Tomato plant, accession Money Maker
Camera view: bottom (45 deg); turntable rotation: 300 degrees
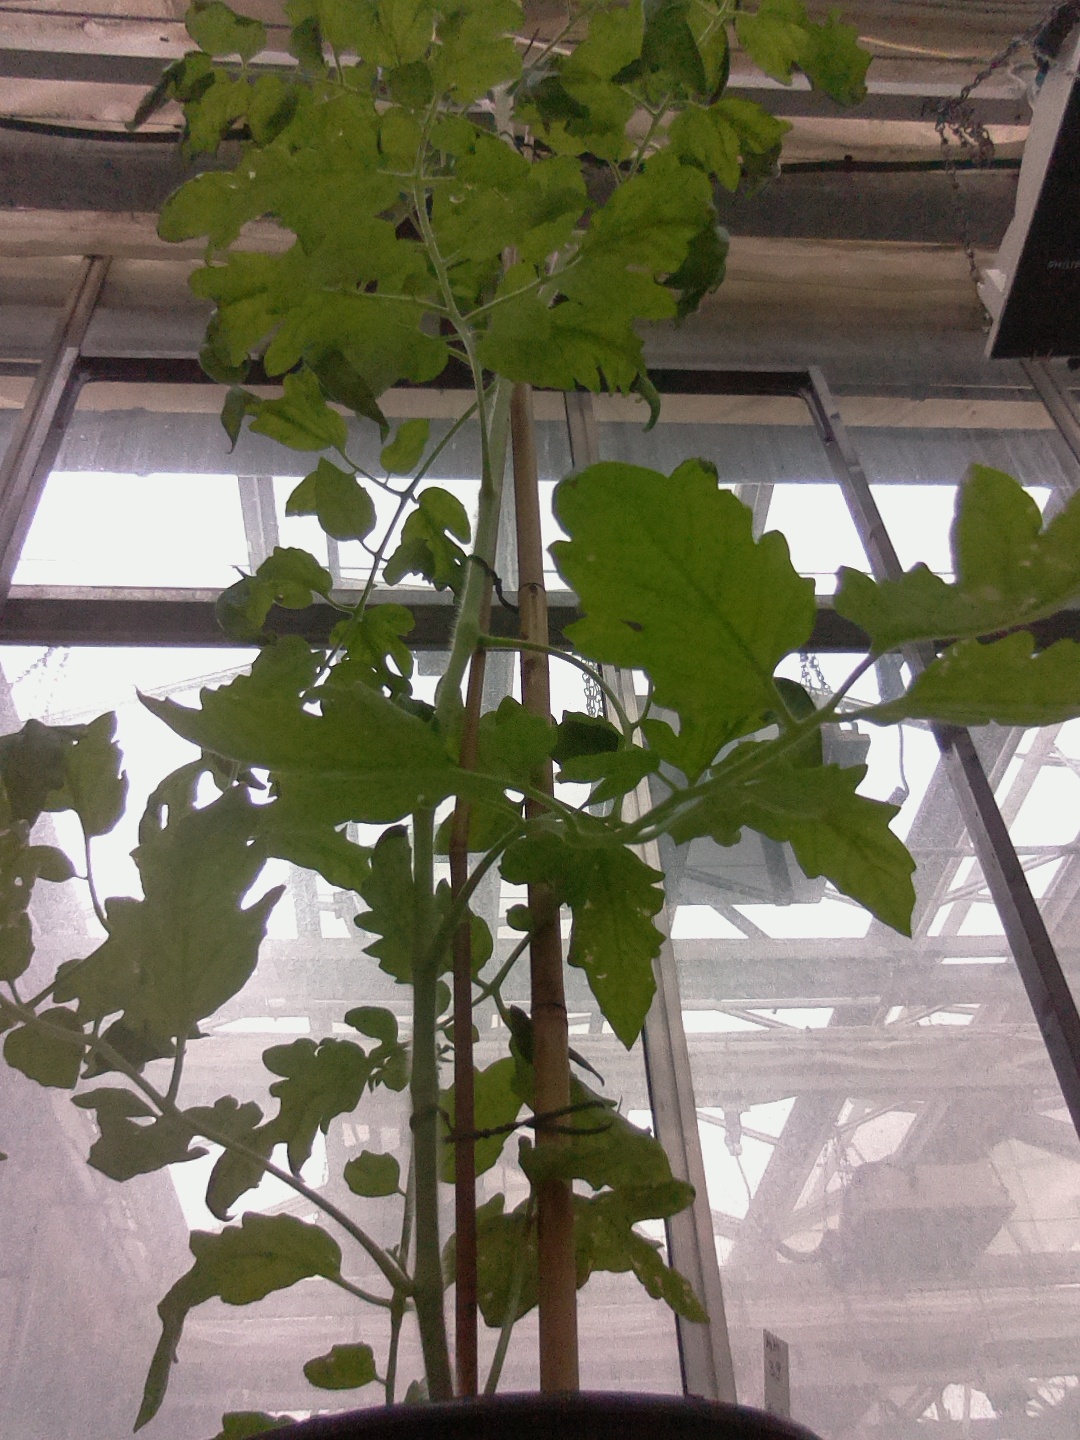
BBCH growth stage 70: Fruits at the main stem or branches visibles